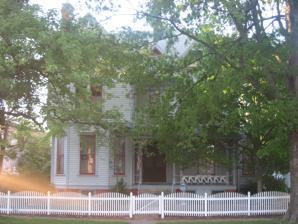
Building: Shriver House
Country: United States of America
Year built: 1893
Historic house in Illinois, United States United States historic place Shriver House U.S. National Register of Historic Places Show map of Illinois Show map of the United States Location 117 E. 3rd. St., Flora, Illinois Coordinates 38°40′15″N 88°29′10″W / 38.67083°N 88.48611°W / 38.67083; -88.48611 Area less than one acre Built 1893 ( 1893 ) Architect Gaddis, J. W. Architectural style Queen Anne NRHP reference No. 83000306 Added to NRHP May 9, 1983 The Shriver House is a historic house located at 117 E. 3rd St. in Flora , Illinois . Built in 1893, the Queen Anne house was designed by architect John W. Gaddis . The house's exterior design features multiple gables on the front facade, original windows with hinged wooden shutters, and a carved wooden front door with etched glass panels. The interior of the house includes a carved wooden staircase with spindle turned posts and three fireplaces with decoratively tiled hearths and carved wooden mantels . The house was used for student housing at Orchard City College, a defunct institution which was the only college to ever operate in Flora. The house was added to the National Register of Historic Places on May 9, 1983. References